Sinornis

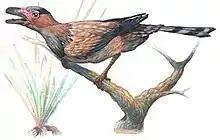
Restoration of "Sinornis" perching

Derived bird traits in the skeleton of "Sinornis" are typically flight or perching adaptations. At a time when very few intermediary forms were known, the fossil seemed to provide an early glimpse of flight evolution, showing the intermediate evolutionary step between the "primitive" wings of "Archaeopteryx" to specialized wings of modern birds. As in modern birds, "Sinornis" had a modified wrist bone, with a groove that lets the wrist bend sharply back, tightly tucking the wings during flight or rest. "Sinornis" was capable of flight similar to modern birds based on breastbone and shoulder structures that provided both room and support for bulky aerobic flight muscles. It also had reduced claws and small hands with a stable second finger that anchored important flight feathers. Unlike the fused finger bones of modern birds, "Sinornis" had separate finger bones that were well adapted for flight, while the reduction of the tail moved the centre of gravity forwards. "Sinornis" was also capable of perching and climbing.